Nadéah

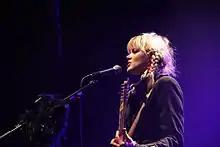
Nadéah performing in 2011

Nadéah is an Australian singer-songwriter, model, and actress. She is the cofounder of the group The Lovegods and sang with the band Nouvelle Vague before she began a solo career under the name Nadéah. She has released three solo albums, "Venus Gets Even" (2011), "While the Heart Beats" (2016) and "Milk Teeth" (2019).